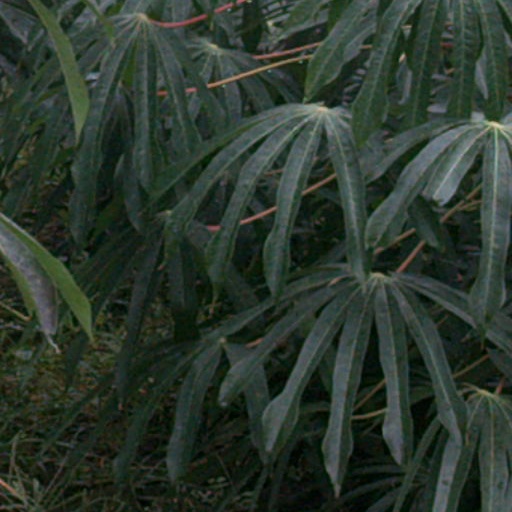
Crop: cassava